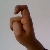
The image shows a hand gesture representing the letter 'X' in Indian Sign Language.